Reality Bites

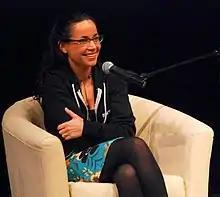
Janeane Garofalo in 2008

Caryn James, in her review for "The New York Times" wrote, "Like the generation it presents so appealingly, it doesn't see any point in getting all bent out of shape and overambitious. But it knows how to hang out and have a great time". In his review for "The Washington Post", Desson Howe wrote, "By aiming specifically—and accurately—at characters in their twenties, debuting screenwriter Helen Childress and first-time director Stiller achieve something even greater: they encapsulate an era". "Time" magazine's Richard Schickel wrote, "the movie bobs along on this stream of funny offhandedness, never losing its balance. If it's 10 o'clock, and you want to know where your supposedly grownup children are, this is a good place to look for them".